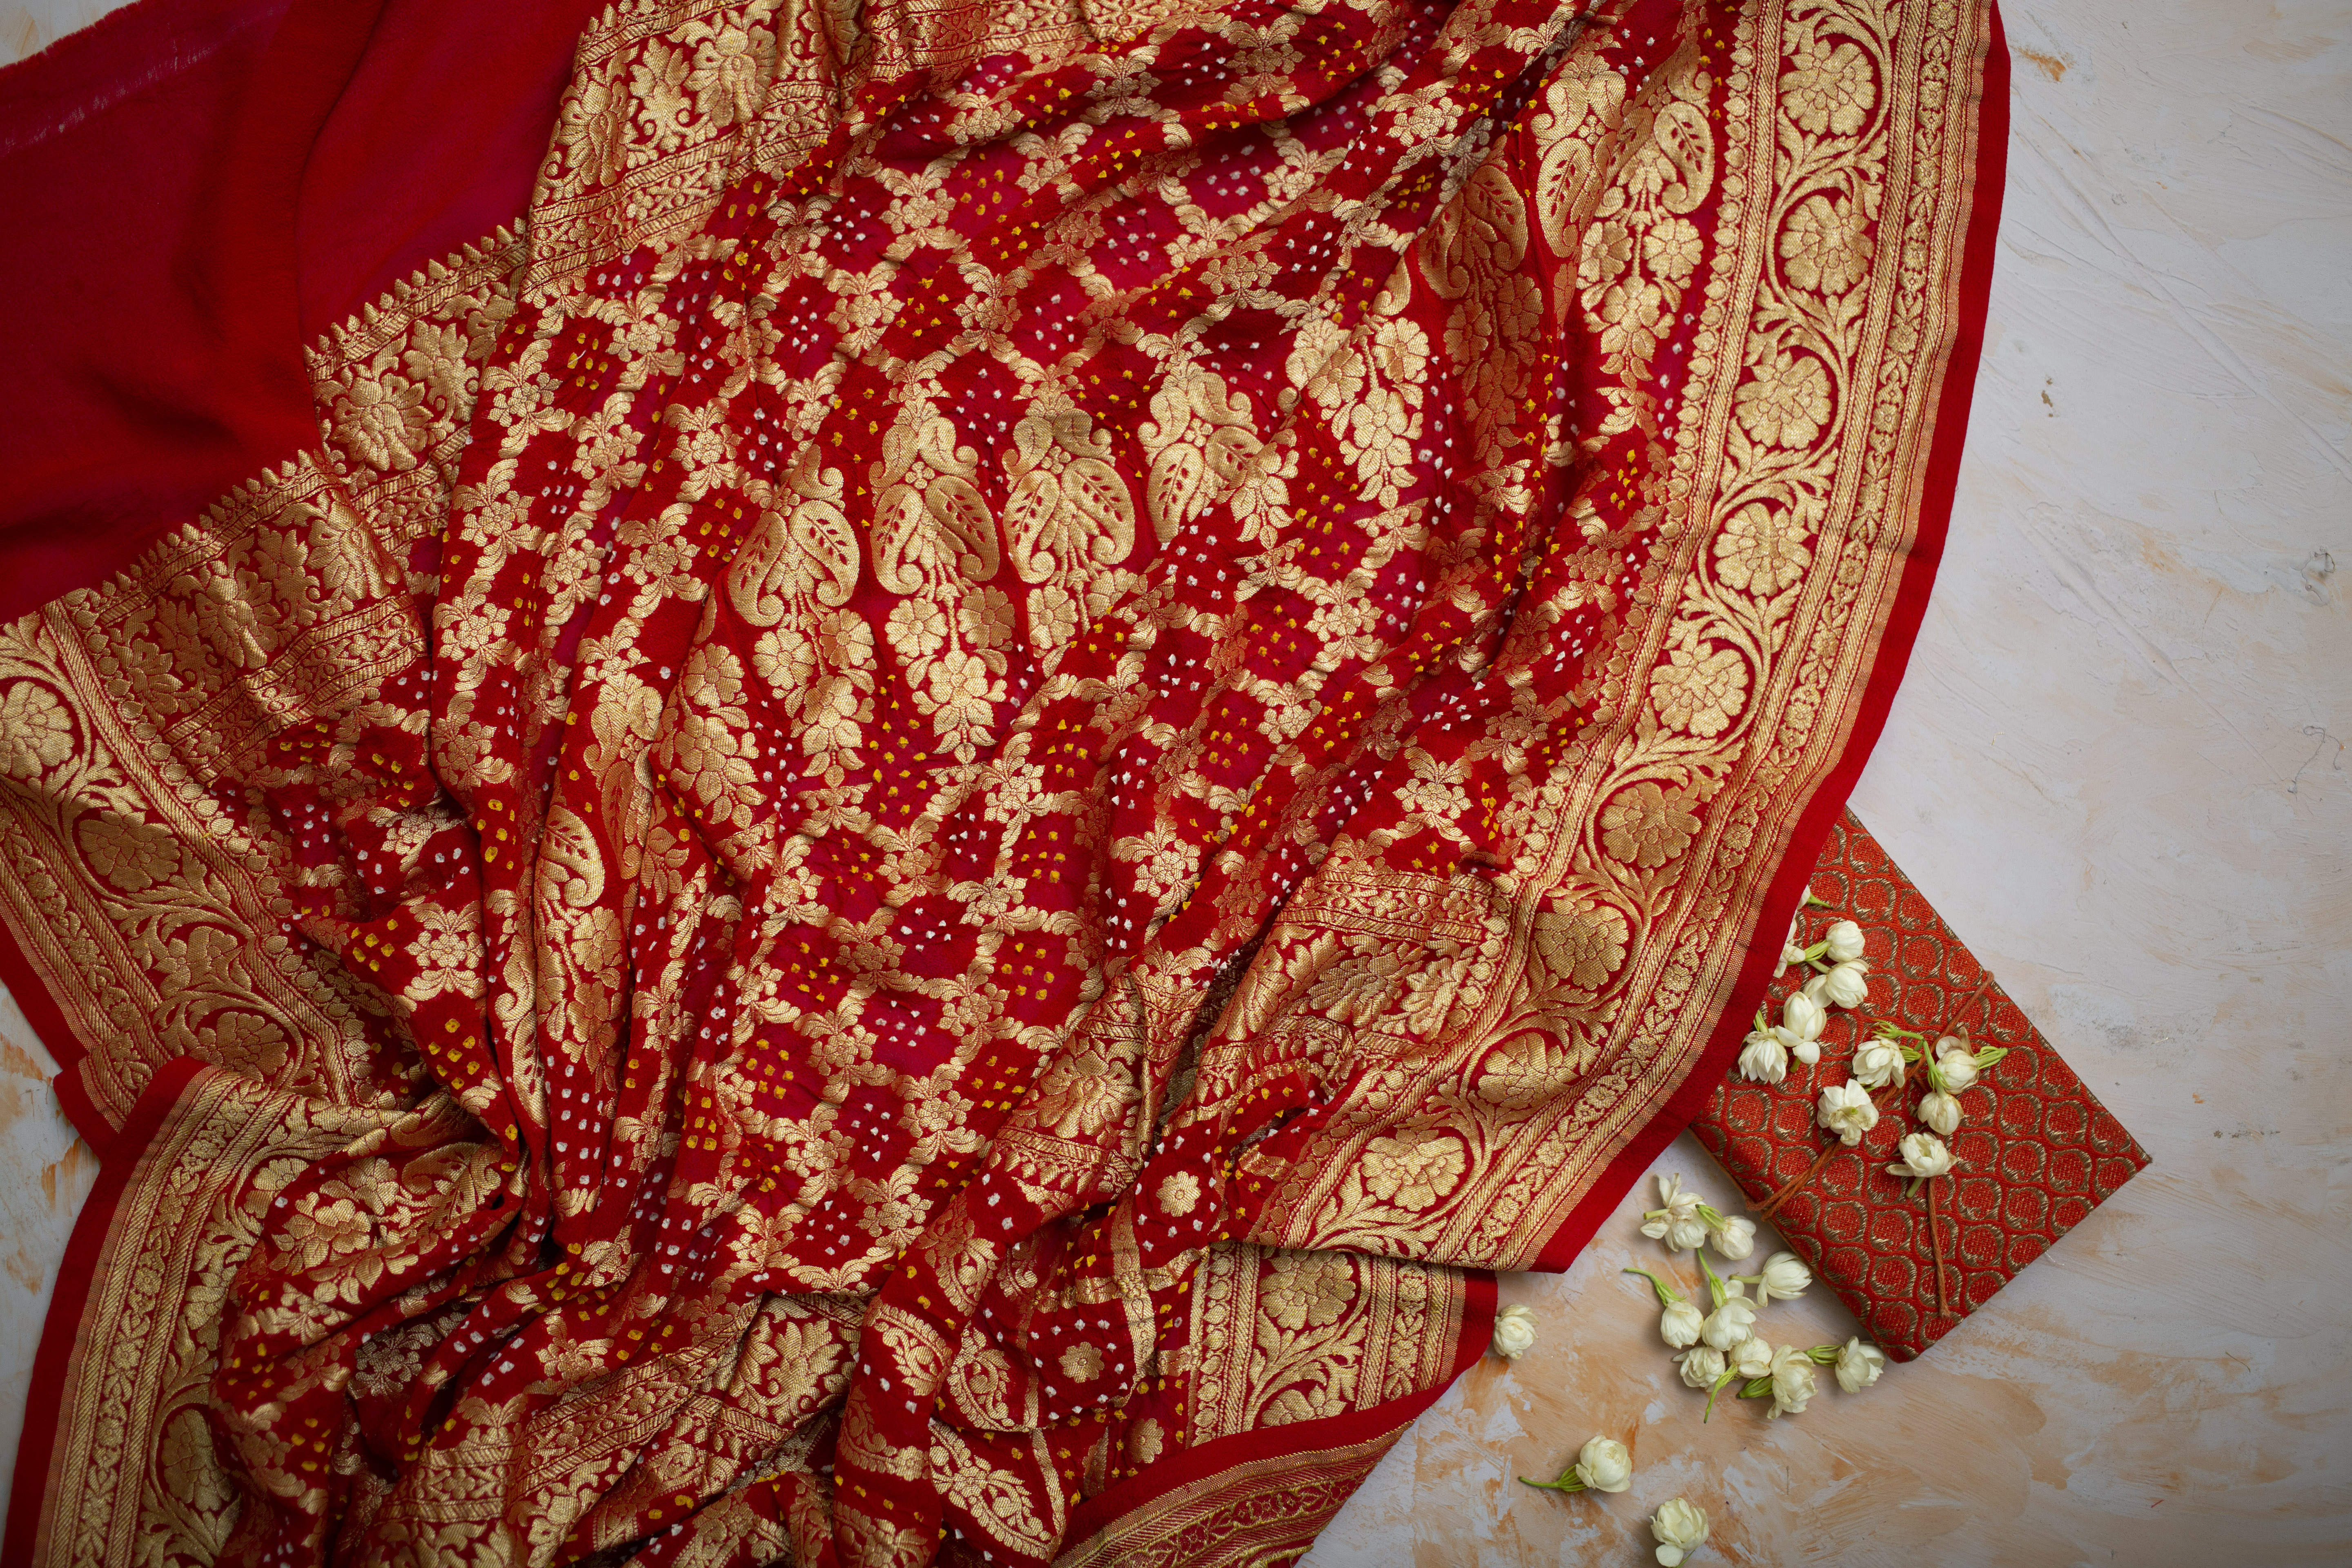
womens, wear, red, clothing, maroon, sari, textile, lace, embroidery, peach, pattern, fashion accessory